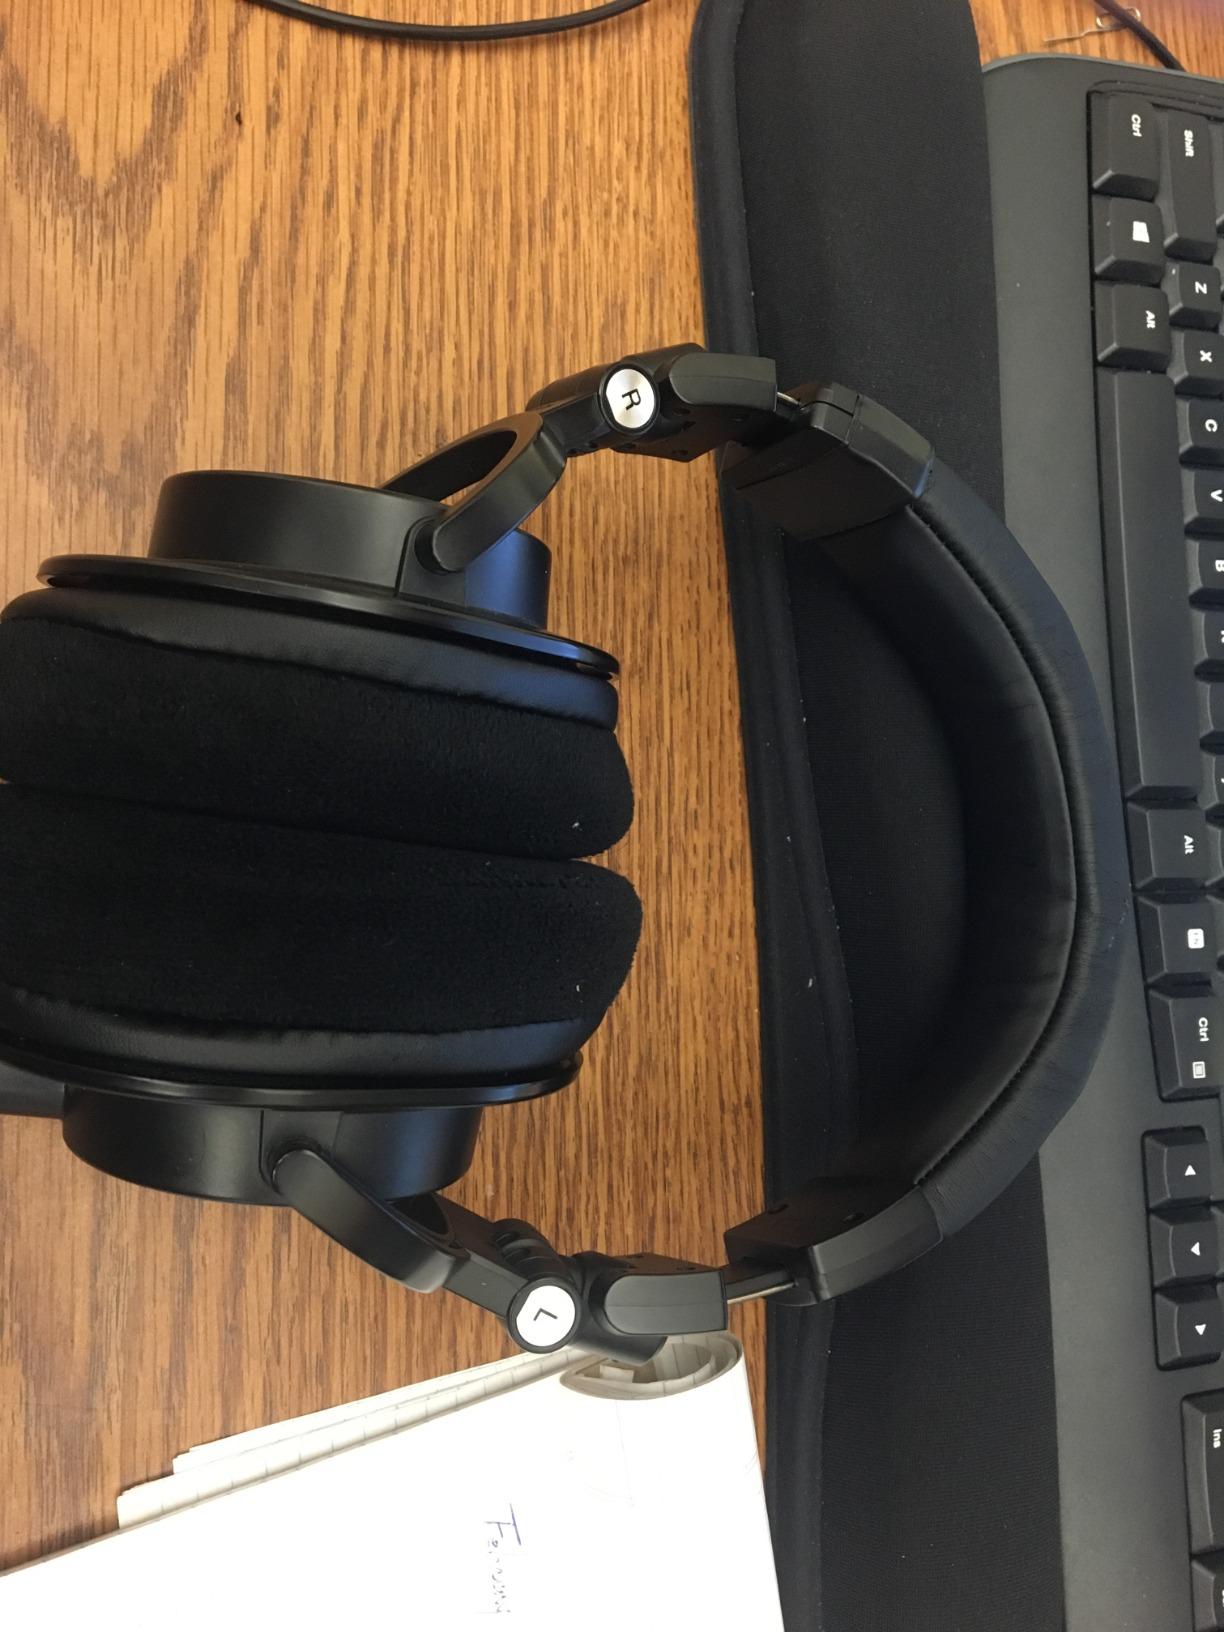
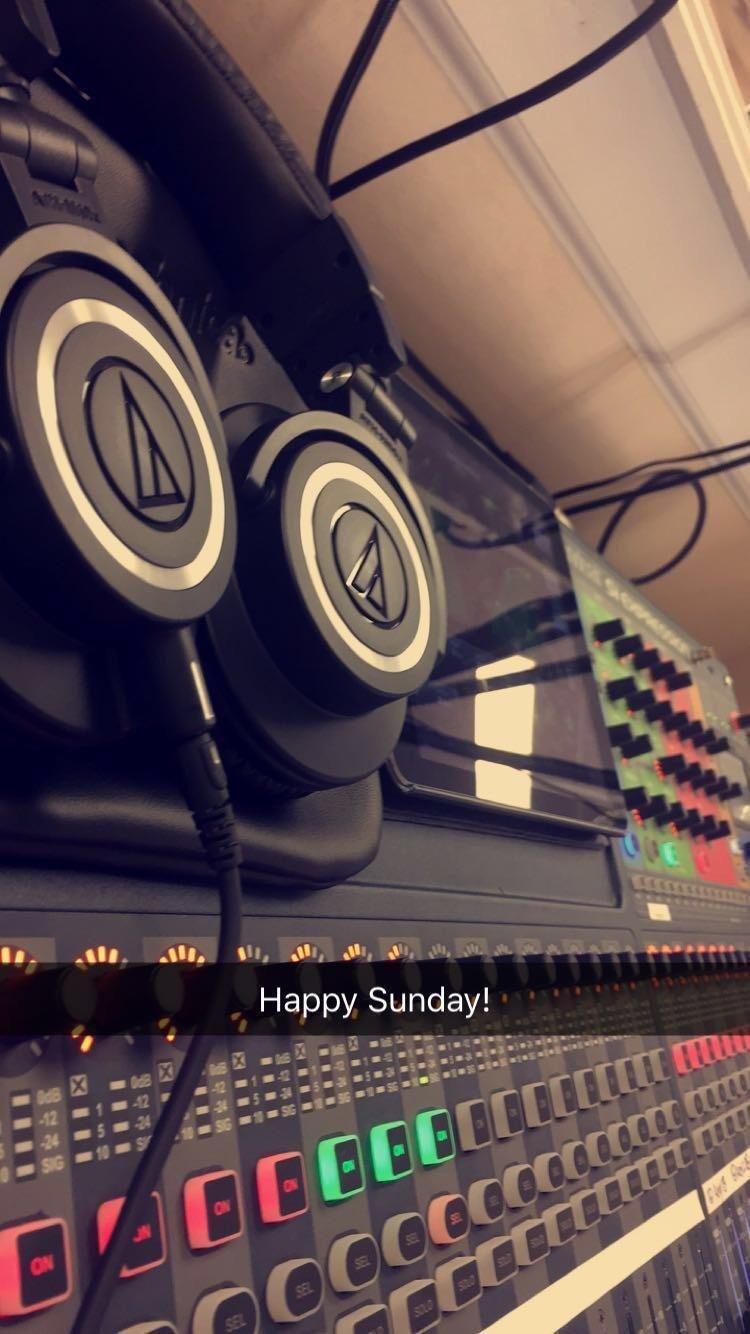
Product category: headphones
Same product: yes